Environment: real
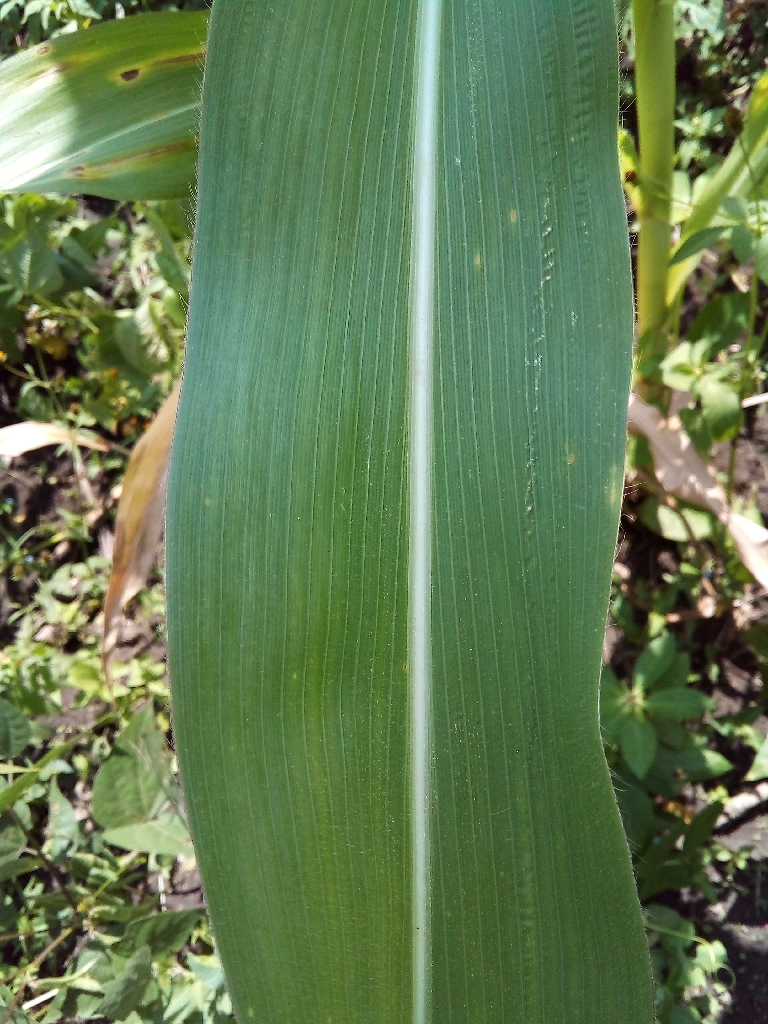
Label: healthy